Napkin holder

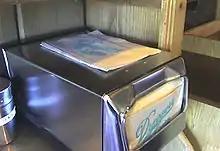
A wide napkin dispenser

The variant of the napkin holder, the napkin dispenser, is most often seen as a part of restaurant equipment. Napkin dispensers serve in restaurants not only because they are easy to access, but more importantly because they provide diners with autonomy from the restaurant staff, so if a spill or other accident occurs, the diners can clean it up on their own, which frees the burden from waiters and other busy members of the staff.